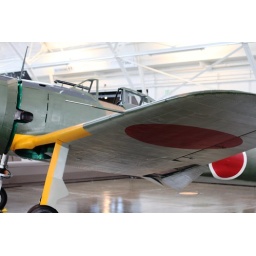
Flying Heritage Collection Fly Day May 22 2010 - Paul Allen's vintage airplane museum, many in flying order